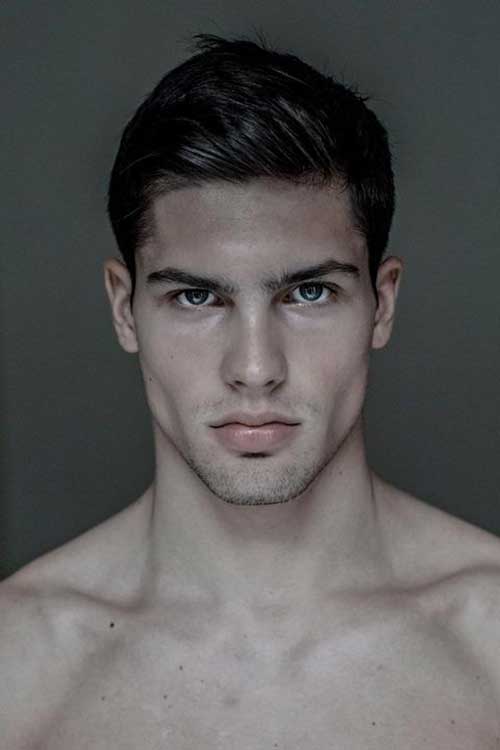
Label: Colored